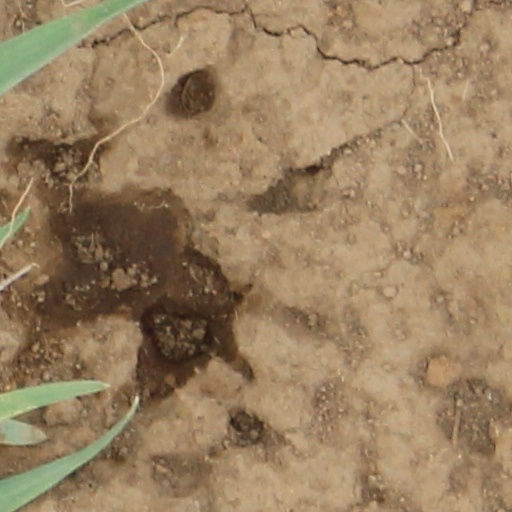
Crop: wheat